Rajavari Chepala Cheruvu

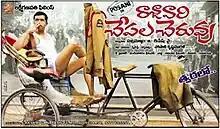
Poster

Rajavari Chepala Cheruvu is a 2009 Indian political drama film directed by Posani Krishna Murali and starring himself and newcomer Gaina.